Esker

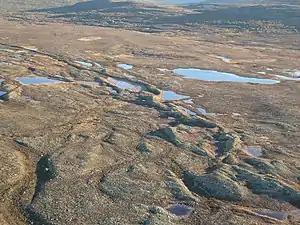
Esker at Fulufjället, western Sweden

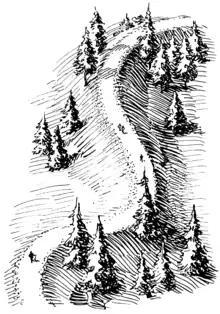
Esker used as a hiking path

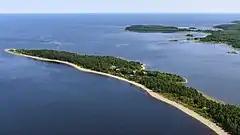
Aerial view of a partially drowned esker at Billudden in northern Uppland, Sweden. The shape is modified by coastal processes.

An esker, eskar, eschar, or os, sometimes called an "asar", "osar", or "serpent kame", is a long, winding ridge of stratified sand and gravel, examples of which occur in glaciated and formerly glaciated regions of Europe and North America. Eskers are frequently several kilometres long and, because of their uniform shape, look like railway embankments.